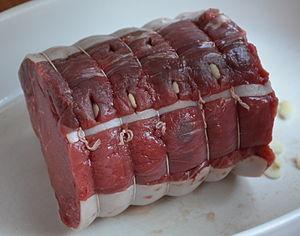
Un rôti de bœuf dans le filet avant cuisson (piqué d'ail).
Le filet est une tranche fine de viande, prélevée sur la poitrine, dans le sens de la longueur sur une carcasse bouchère ou un poisson. C'est une partie tendre et maigre.